Govia

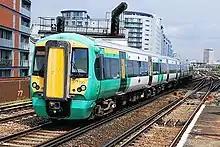
Southern Class 377 at Battersea Park station in June 2010

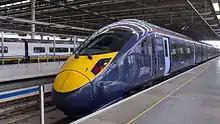
Southeastern Class 395 "Javelin" at St Pancras in August 2012

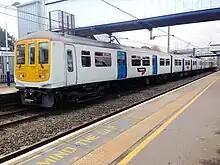
Thameslink Class 319 at St Albans station in November 2014

Established in 1986, the Go-Ahead Group has its roots in North East England where it was formed as Go-Ahead Northern during the de-regulation of the bus industry. Keolis is the biggest private operator of public transport in France and a major worldwide operator of transport services.